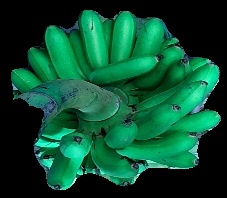
Variety: rasbale
Grade: grade1